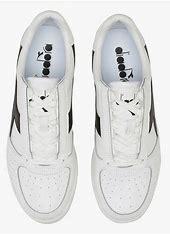
Brand: Diadora
Model: 100